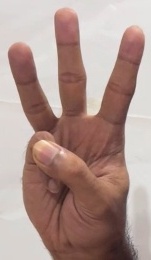
ASL sign: W